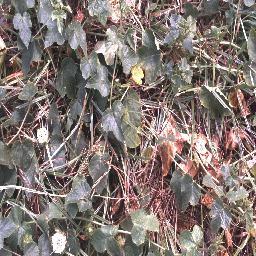
Label: negative